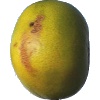
Label: Pomelo Sweetie 1